The Vale Church, Guernsey

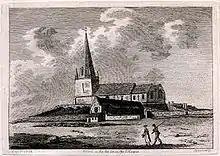
1776 Vale Church

In 1859, the Crown ordered that the two parishes be held separately. The Rev. Thomas Bell, M.A., who had been a Curate of the Vale, became Rector (1853–1914).